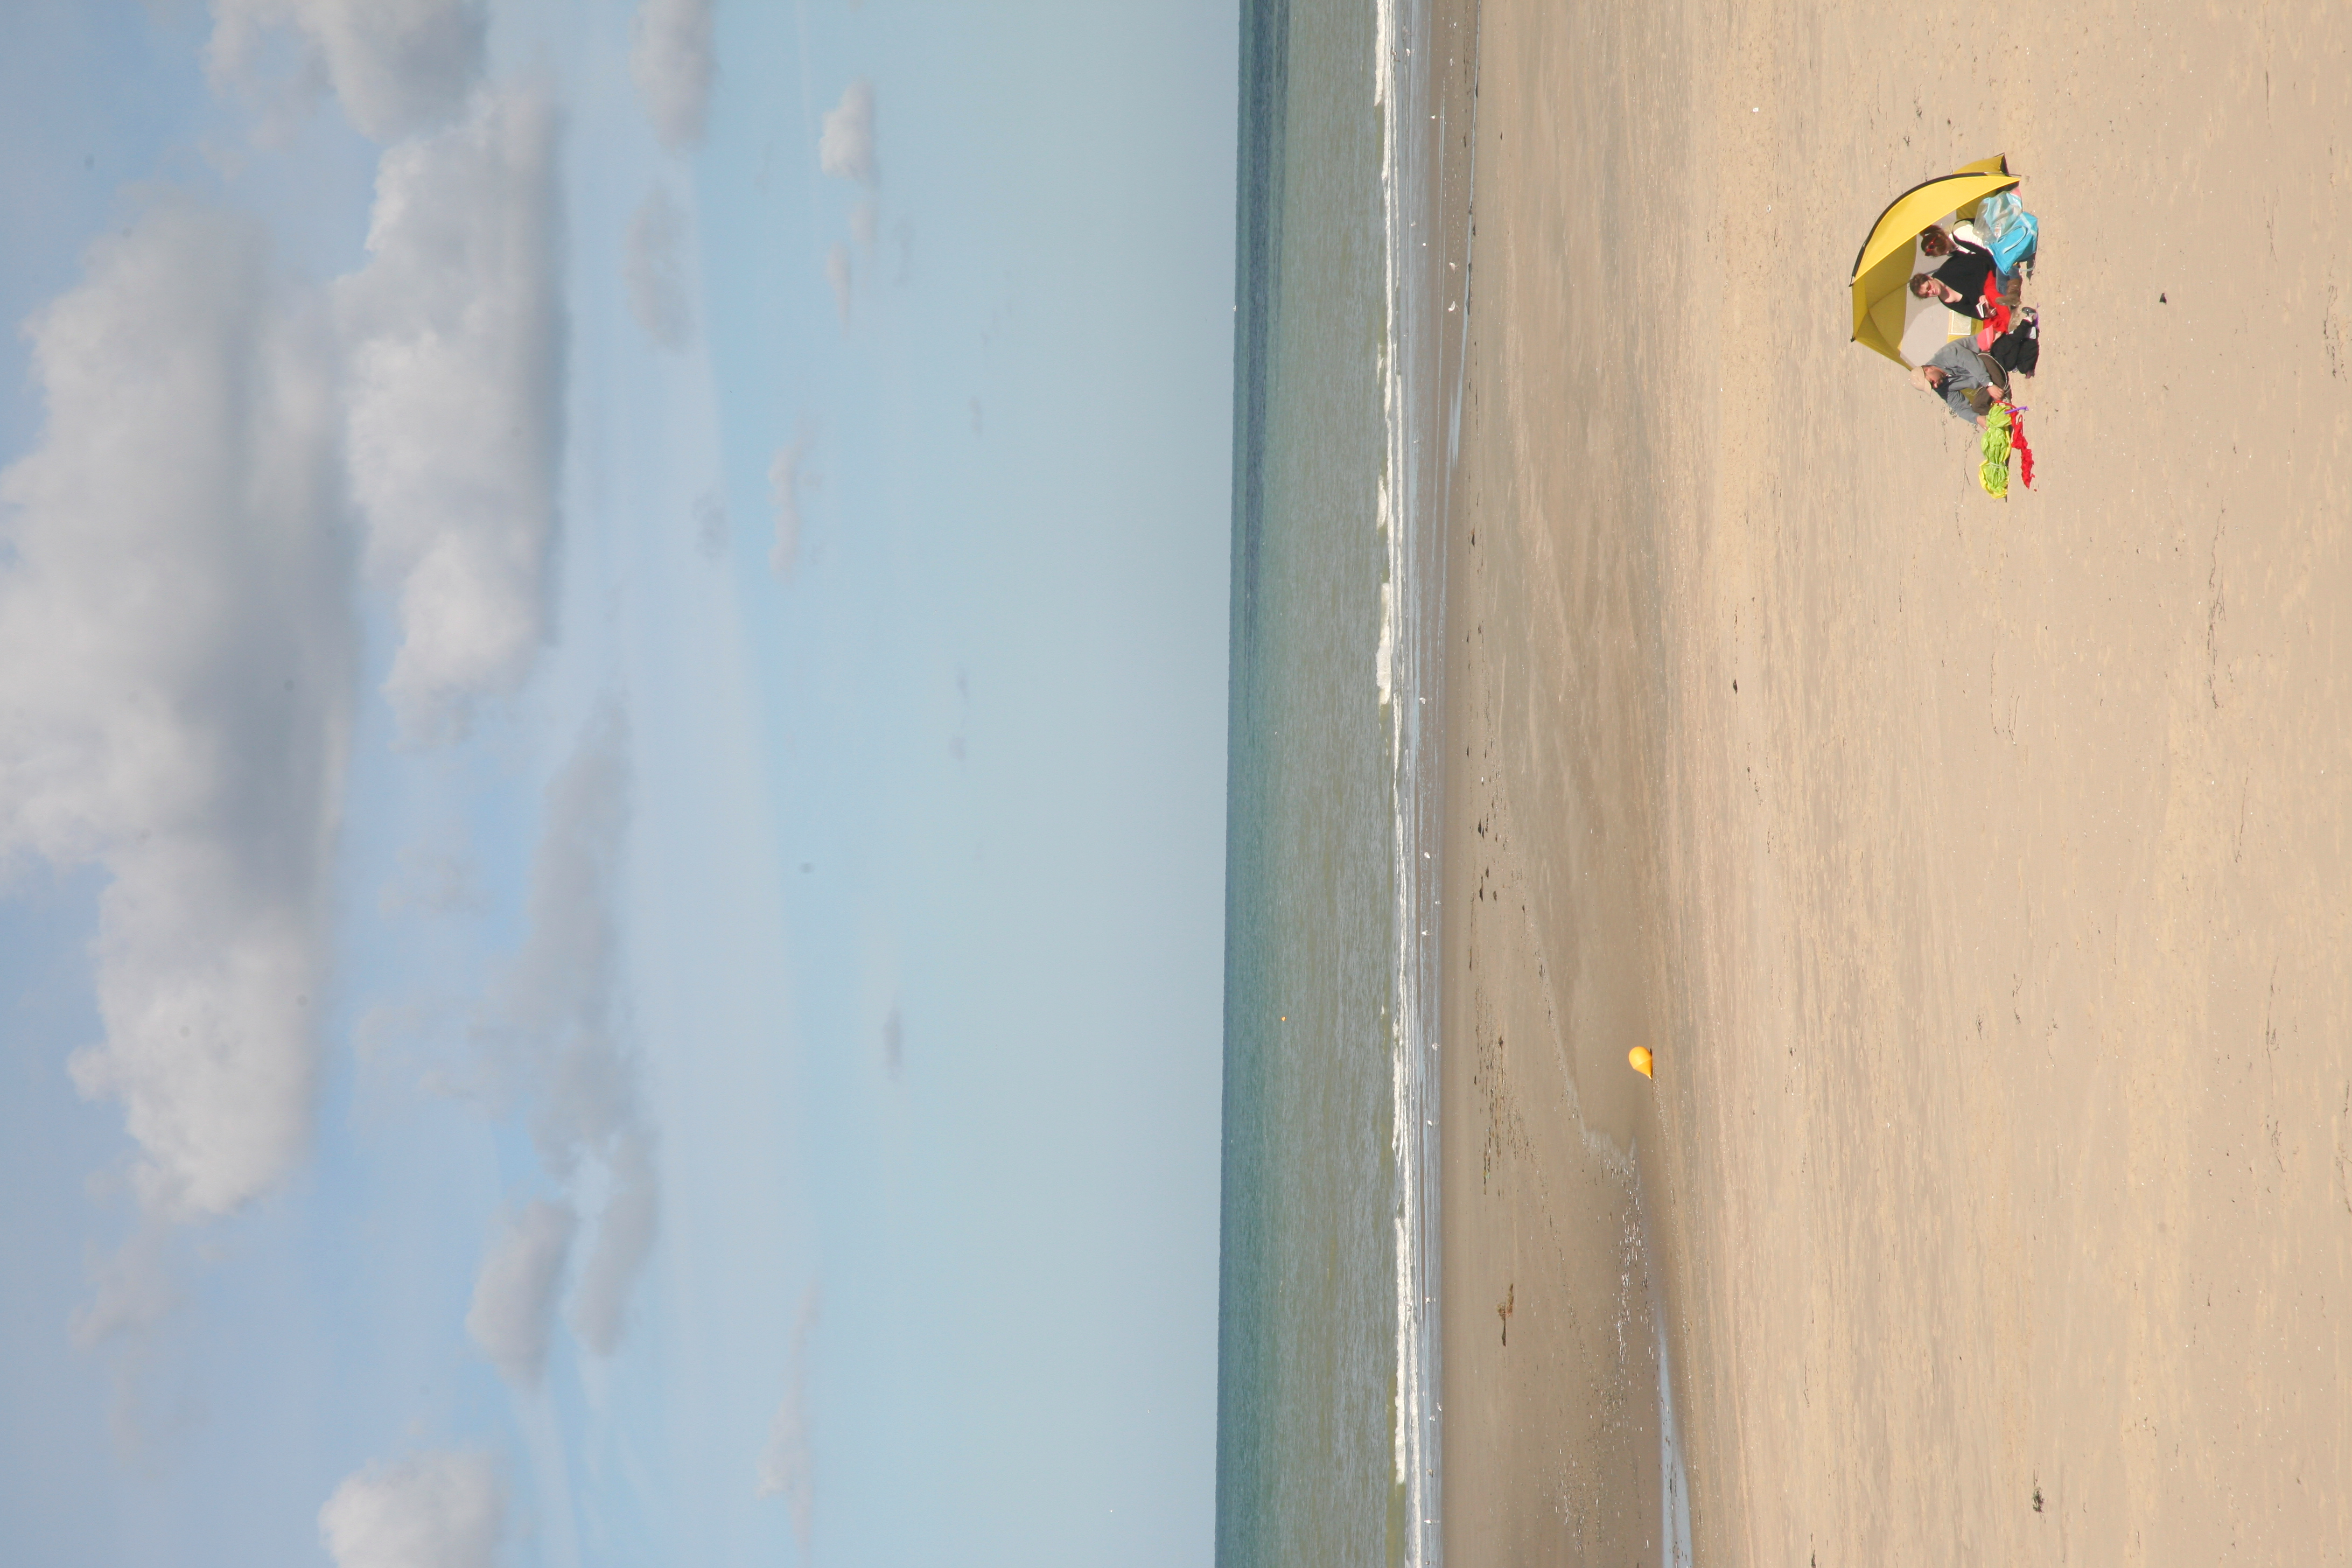
beach, sea, coast, sand, ocean, horizon, shore, wave, vacation, bay, body of water, strand, plage, zee, mer, francia, playa, frankrijk, cape, cotedopale, pasdecaials, stellaplage, cucq, tr pied, wind wave, britishchannel